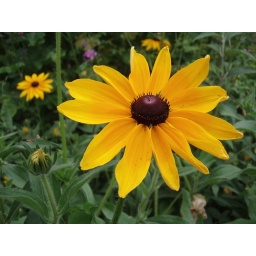
in the flower bed